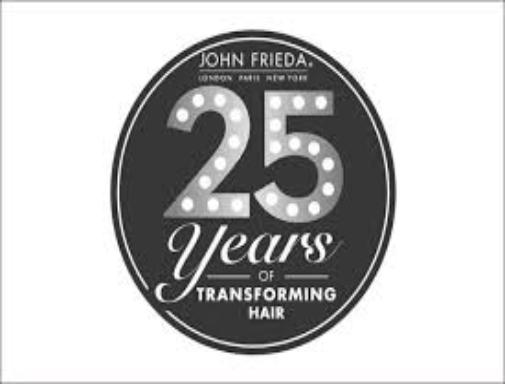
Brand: John Frieda
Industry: Necessities